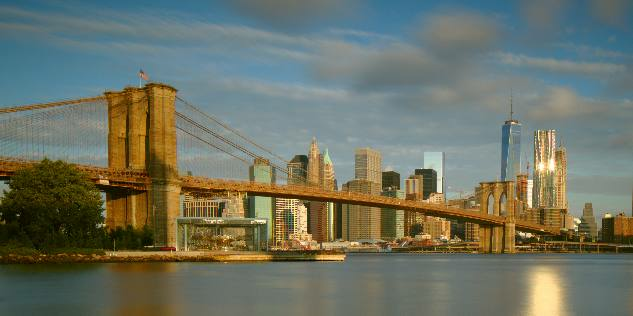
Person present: No